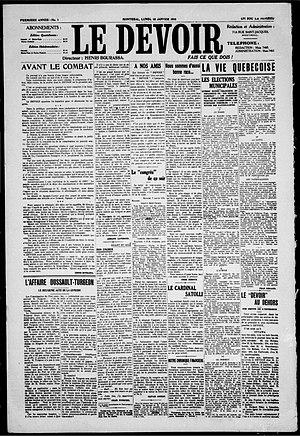
Première page du premier numéro du journal Le Devoir
Le Devoir est un quotidien d'information publié à Montréal, au Québec. Il a été fondé le 10 janvier 1910 par Henri Bourassa. Sa première devise a été « Fais ce que dois ». Sa devise actuelle est « Libre de penser ». En 2013, le journal est lu par 446 000 personnes selon le PMB.